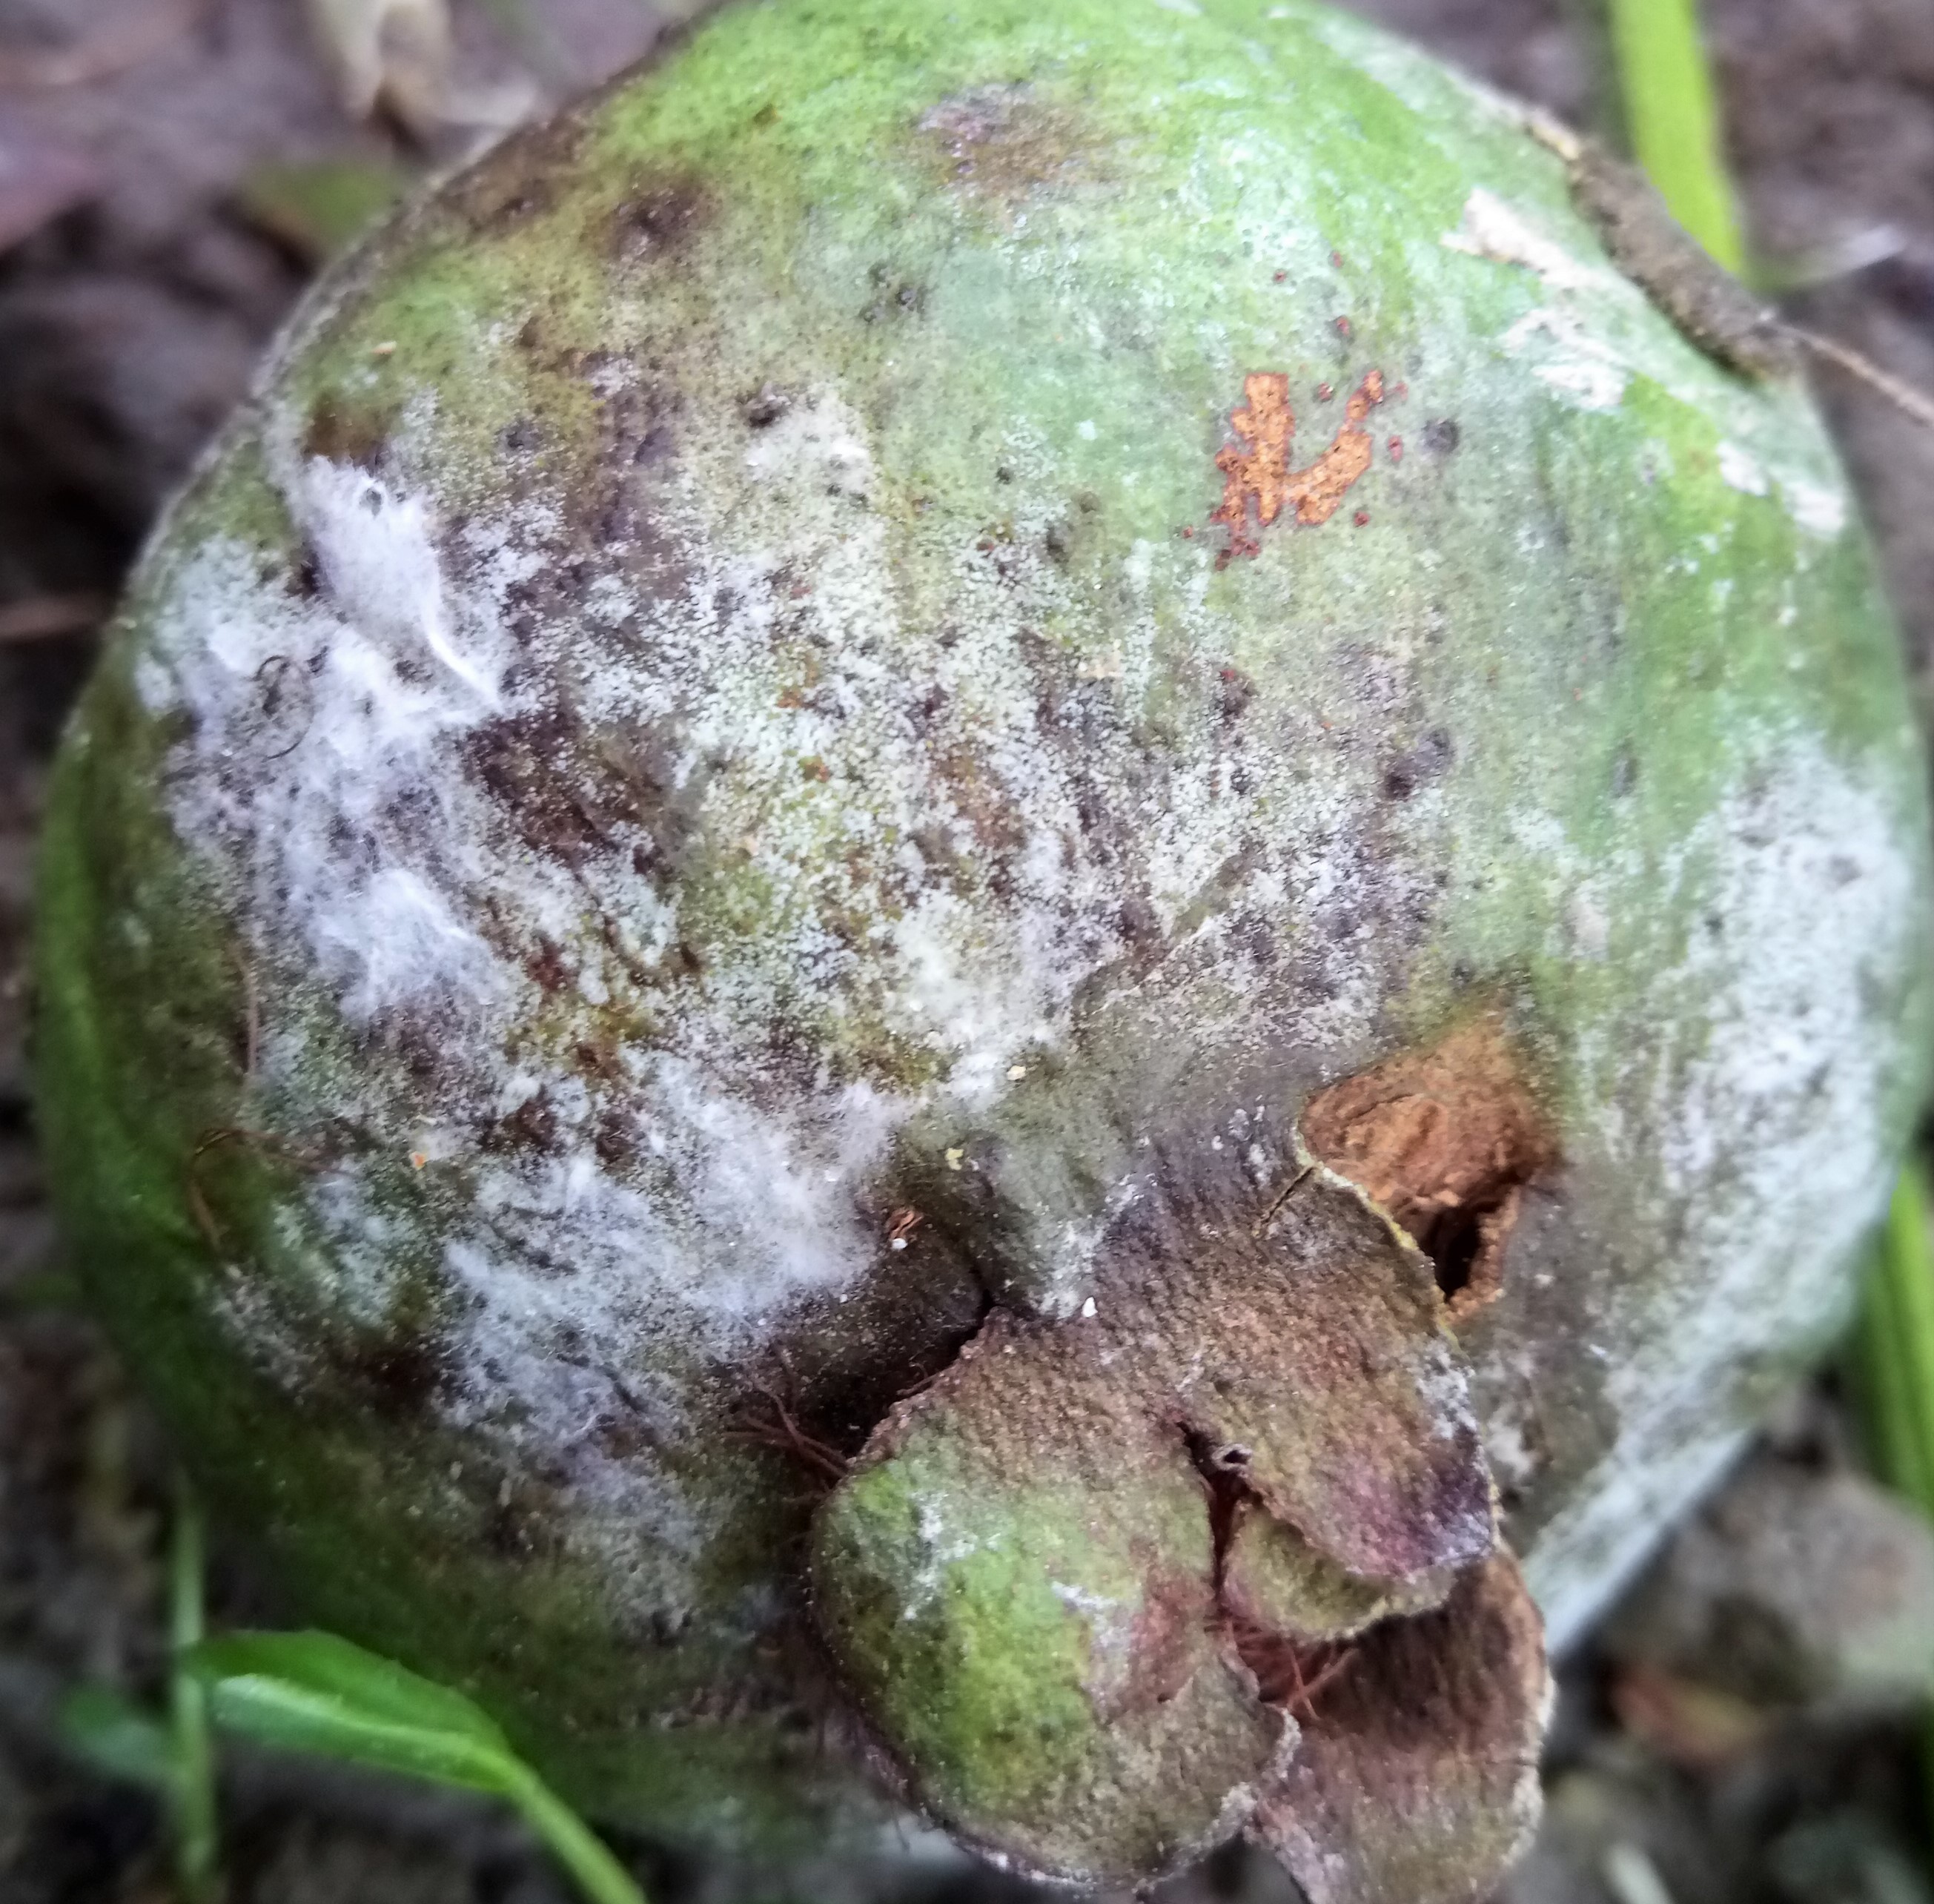
Label: Phytopthora